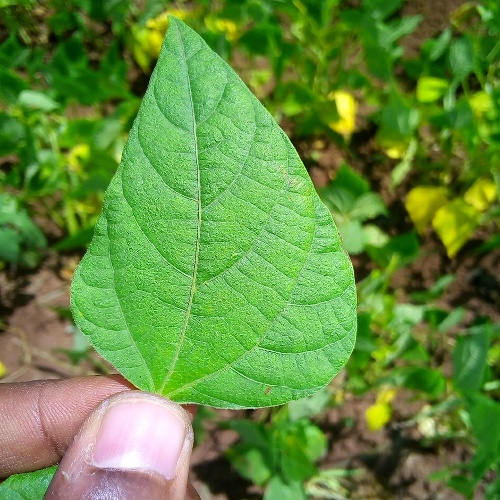
Leaf condition: healthy